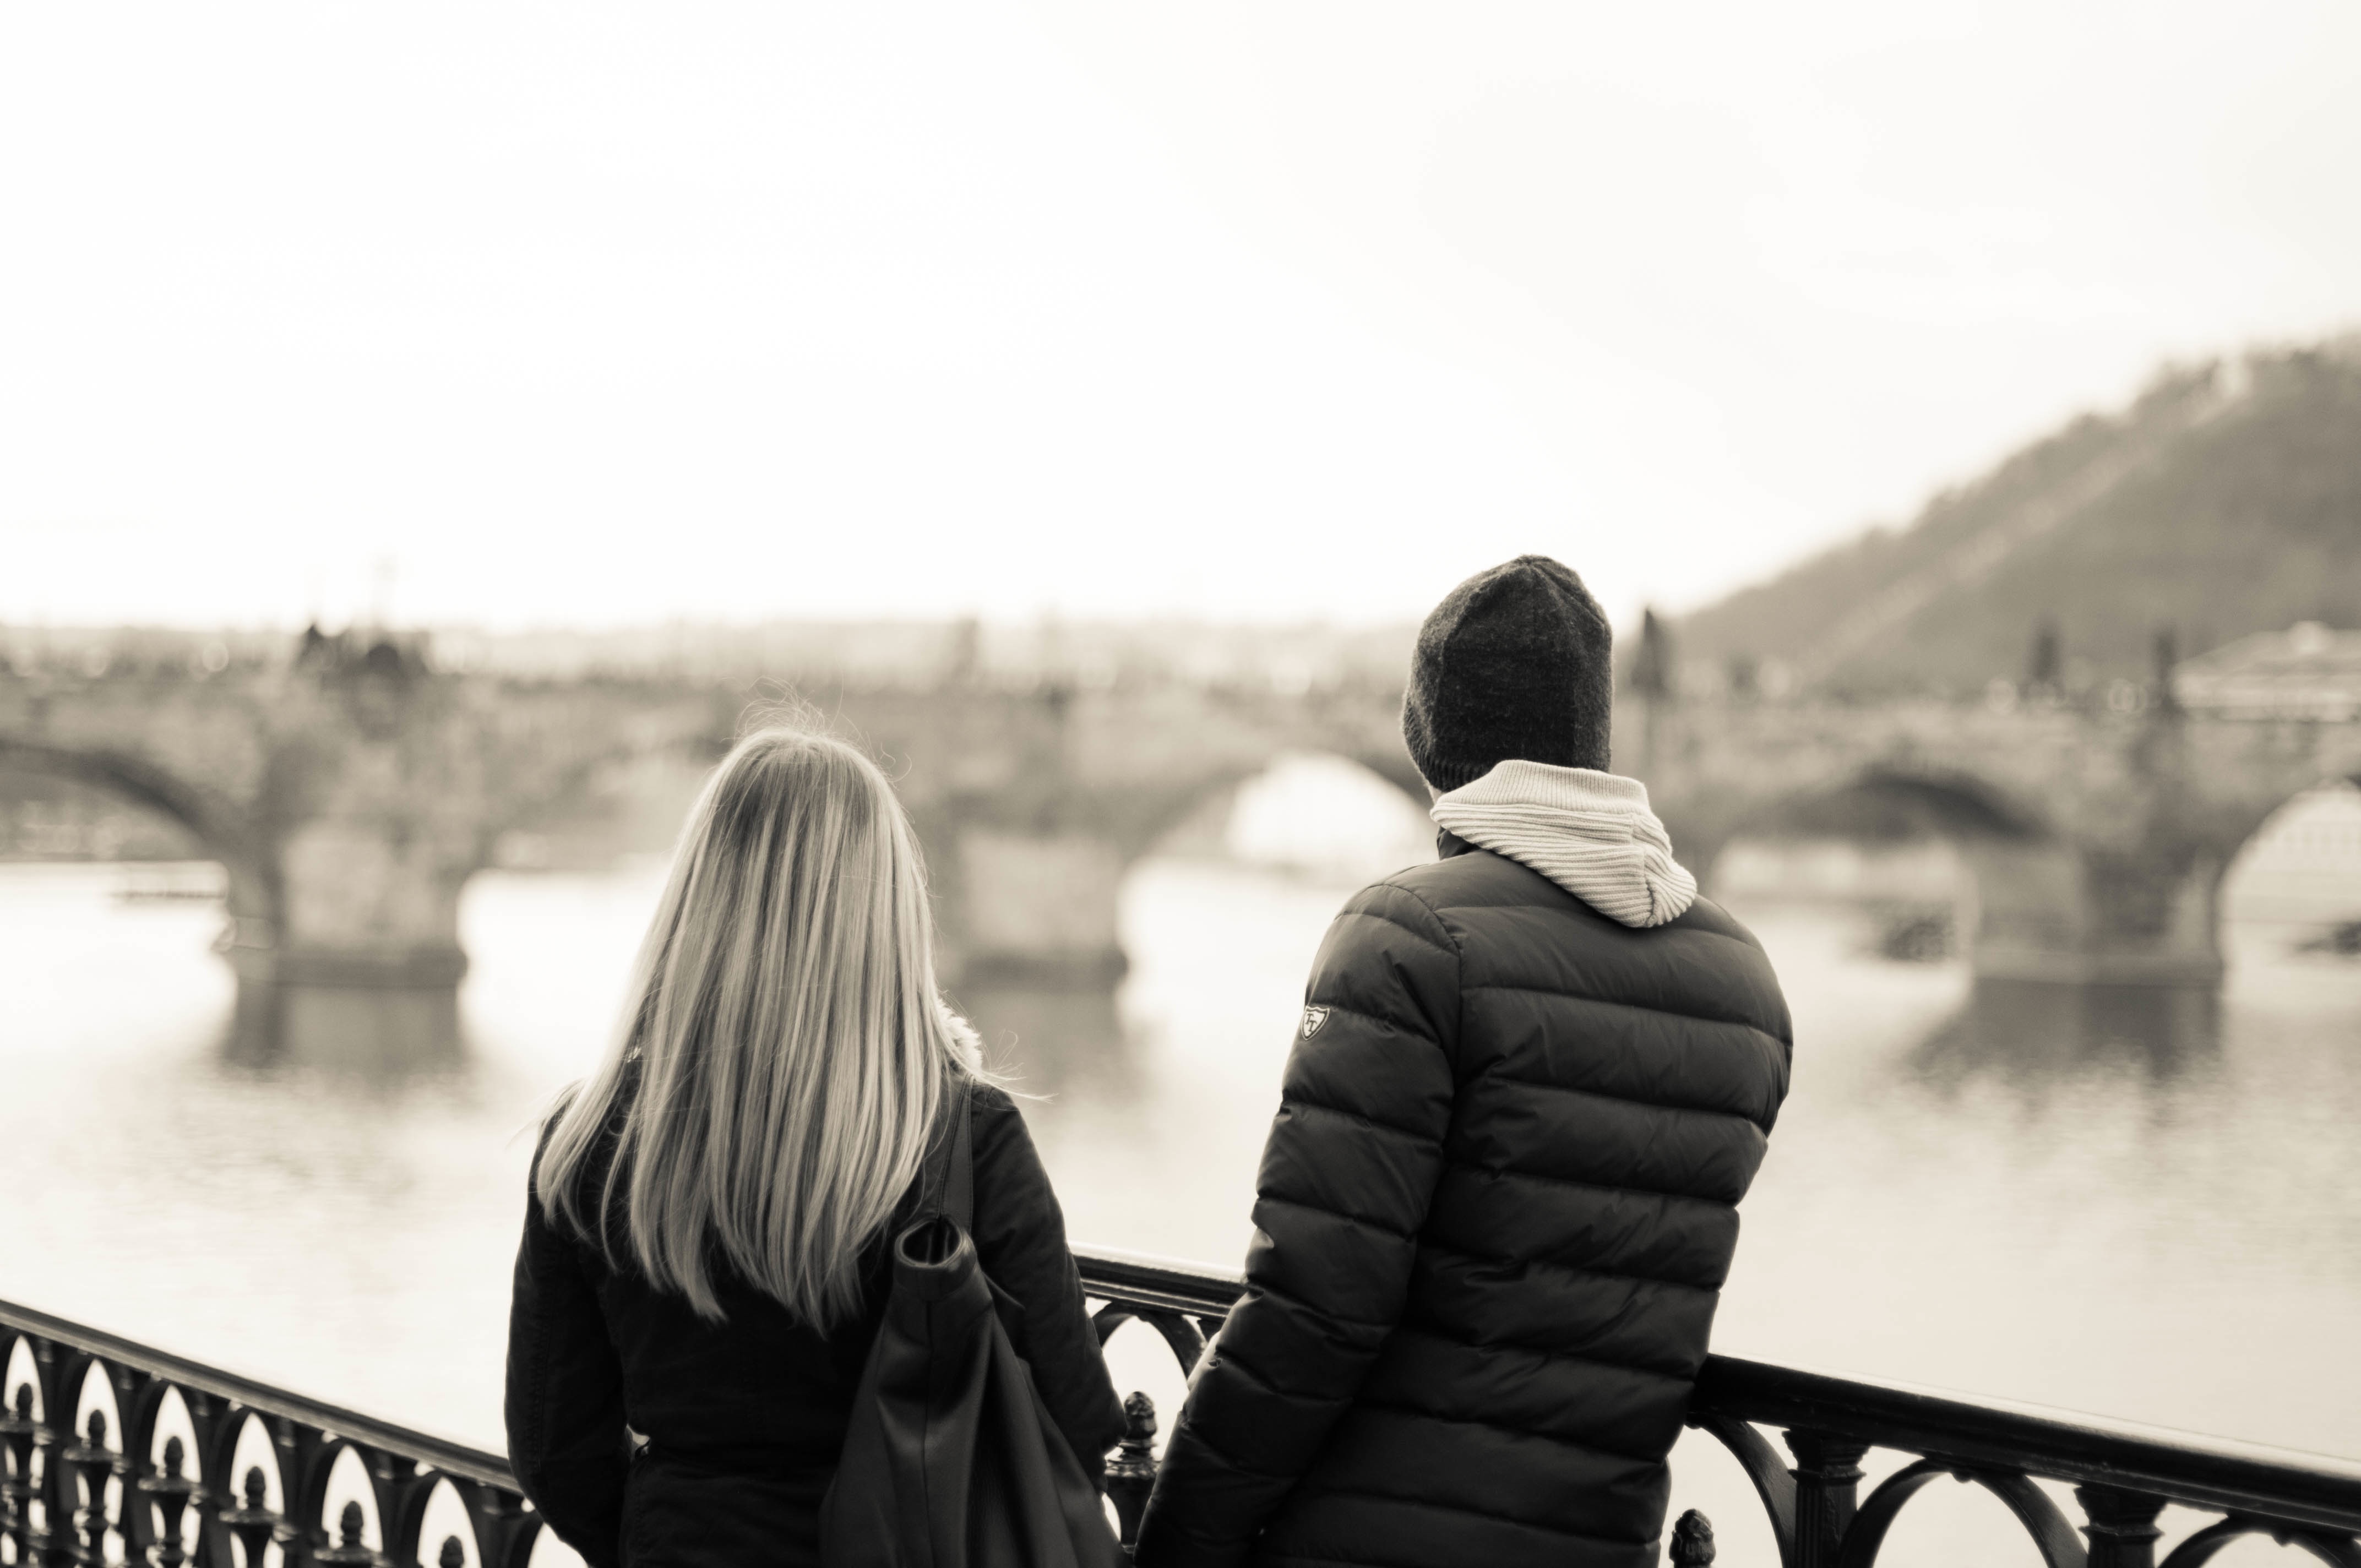
black and white, photography, monochrome, ceremony, photograph, monochrome photography